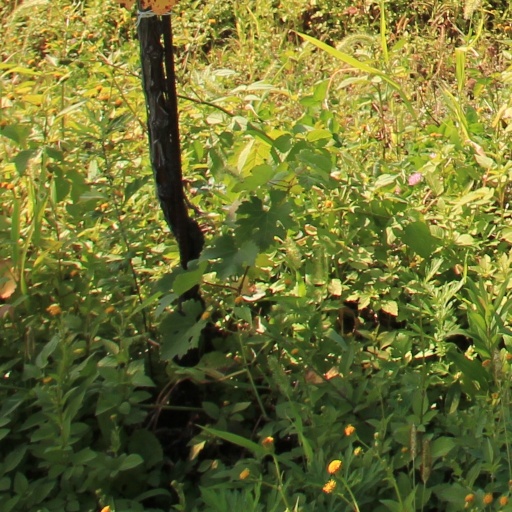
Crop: grape